Takanohara Station

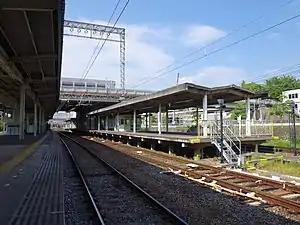
Takanohara Station in 2013

is a passenger railway station located in the city of Nara, Nara Prefecture, Japan. It is operated by the private transportation company, Kintetsu Railway.